Catskill Mountains

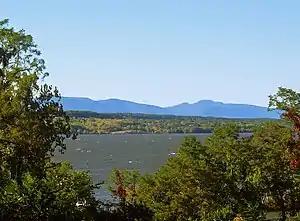
Views of the Catskills from the Hudson like this led to the name "Blue Mountains" for a time.

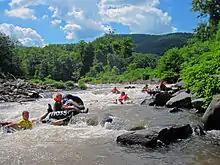
People in inner tubes wearing lifejackets in a whitewater stream just above a small drop over a rock.

Nicolaes Visscher I's 1656 map of New Netherland located the ' at the mouth of Catskill Creek. The region to the south is identified as ' (High Lands of the Esopus), a reference to a local band of northern Lenape Native Americans who inhabited the banks of the Hudson and hunted in the highlands along the Esopus Creek.